Temple Place Historic District

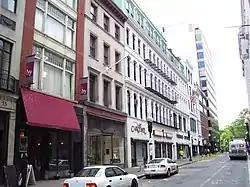

Temple Place Historic District is a national historic district at 11-55, and 26-58 Temple Place in Boston, Massachusetts. The district encompasses a set of fifteen well-preserved 19th and early-20th century buildings representing the increasing commercialization of the area, which was a fashionable upper-class address in the late 18th century. The earliest buildings date from the 1830s and are Greek Revival in style. Three buildings (29-43 Temple Place) were designed by noted Boston architect Nathaniel J. Bradlee, and are rare surviving examples of his work which predate the Great Boston Fire of 1872; one building (25-27 Temple) was designed by Peabody and Stearns.